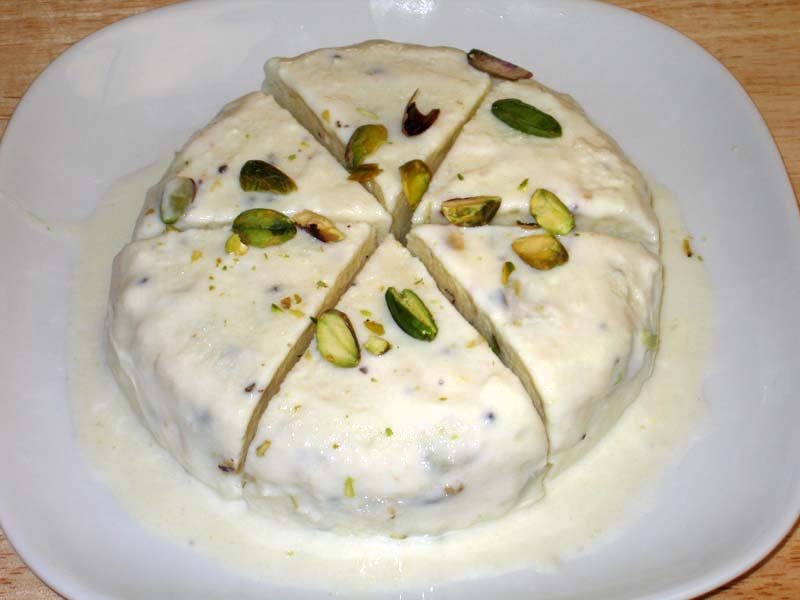
Dish: kulfi